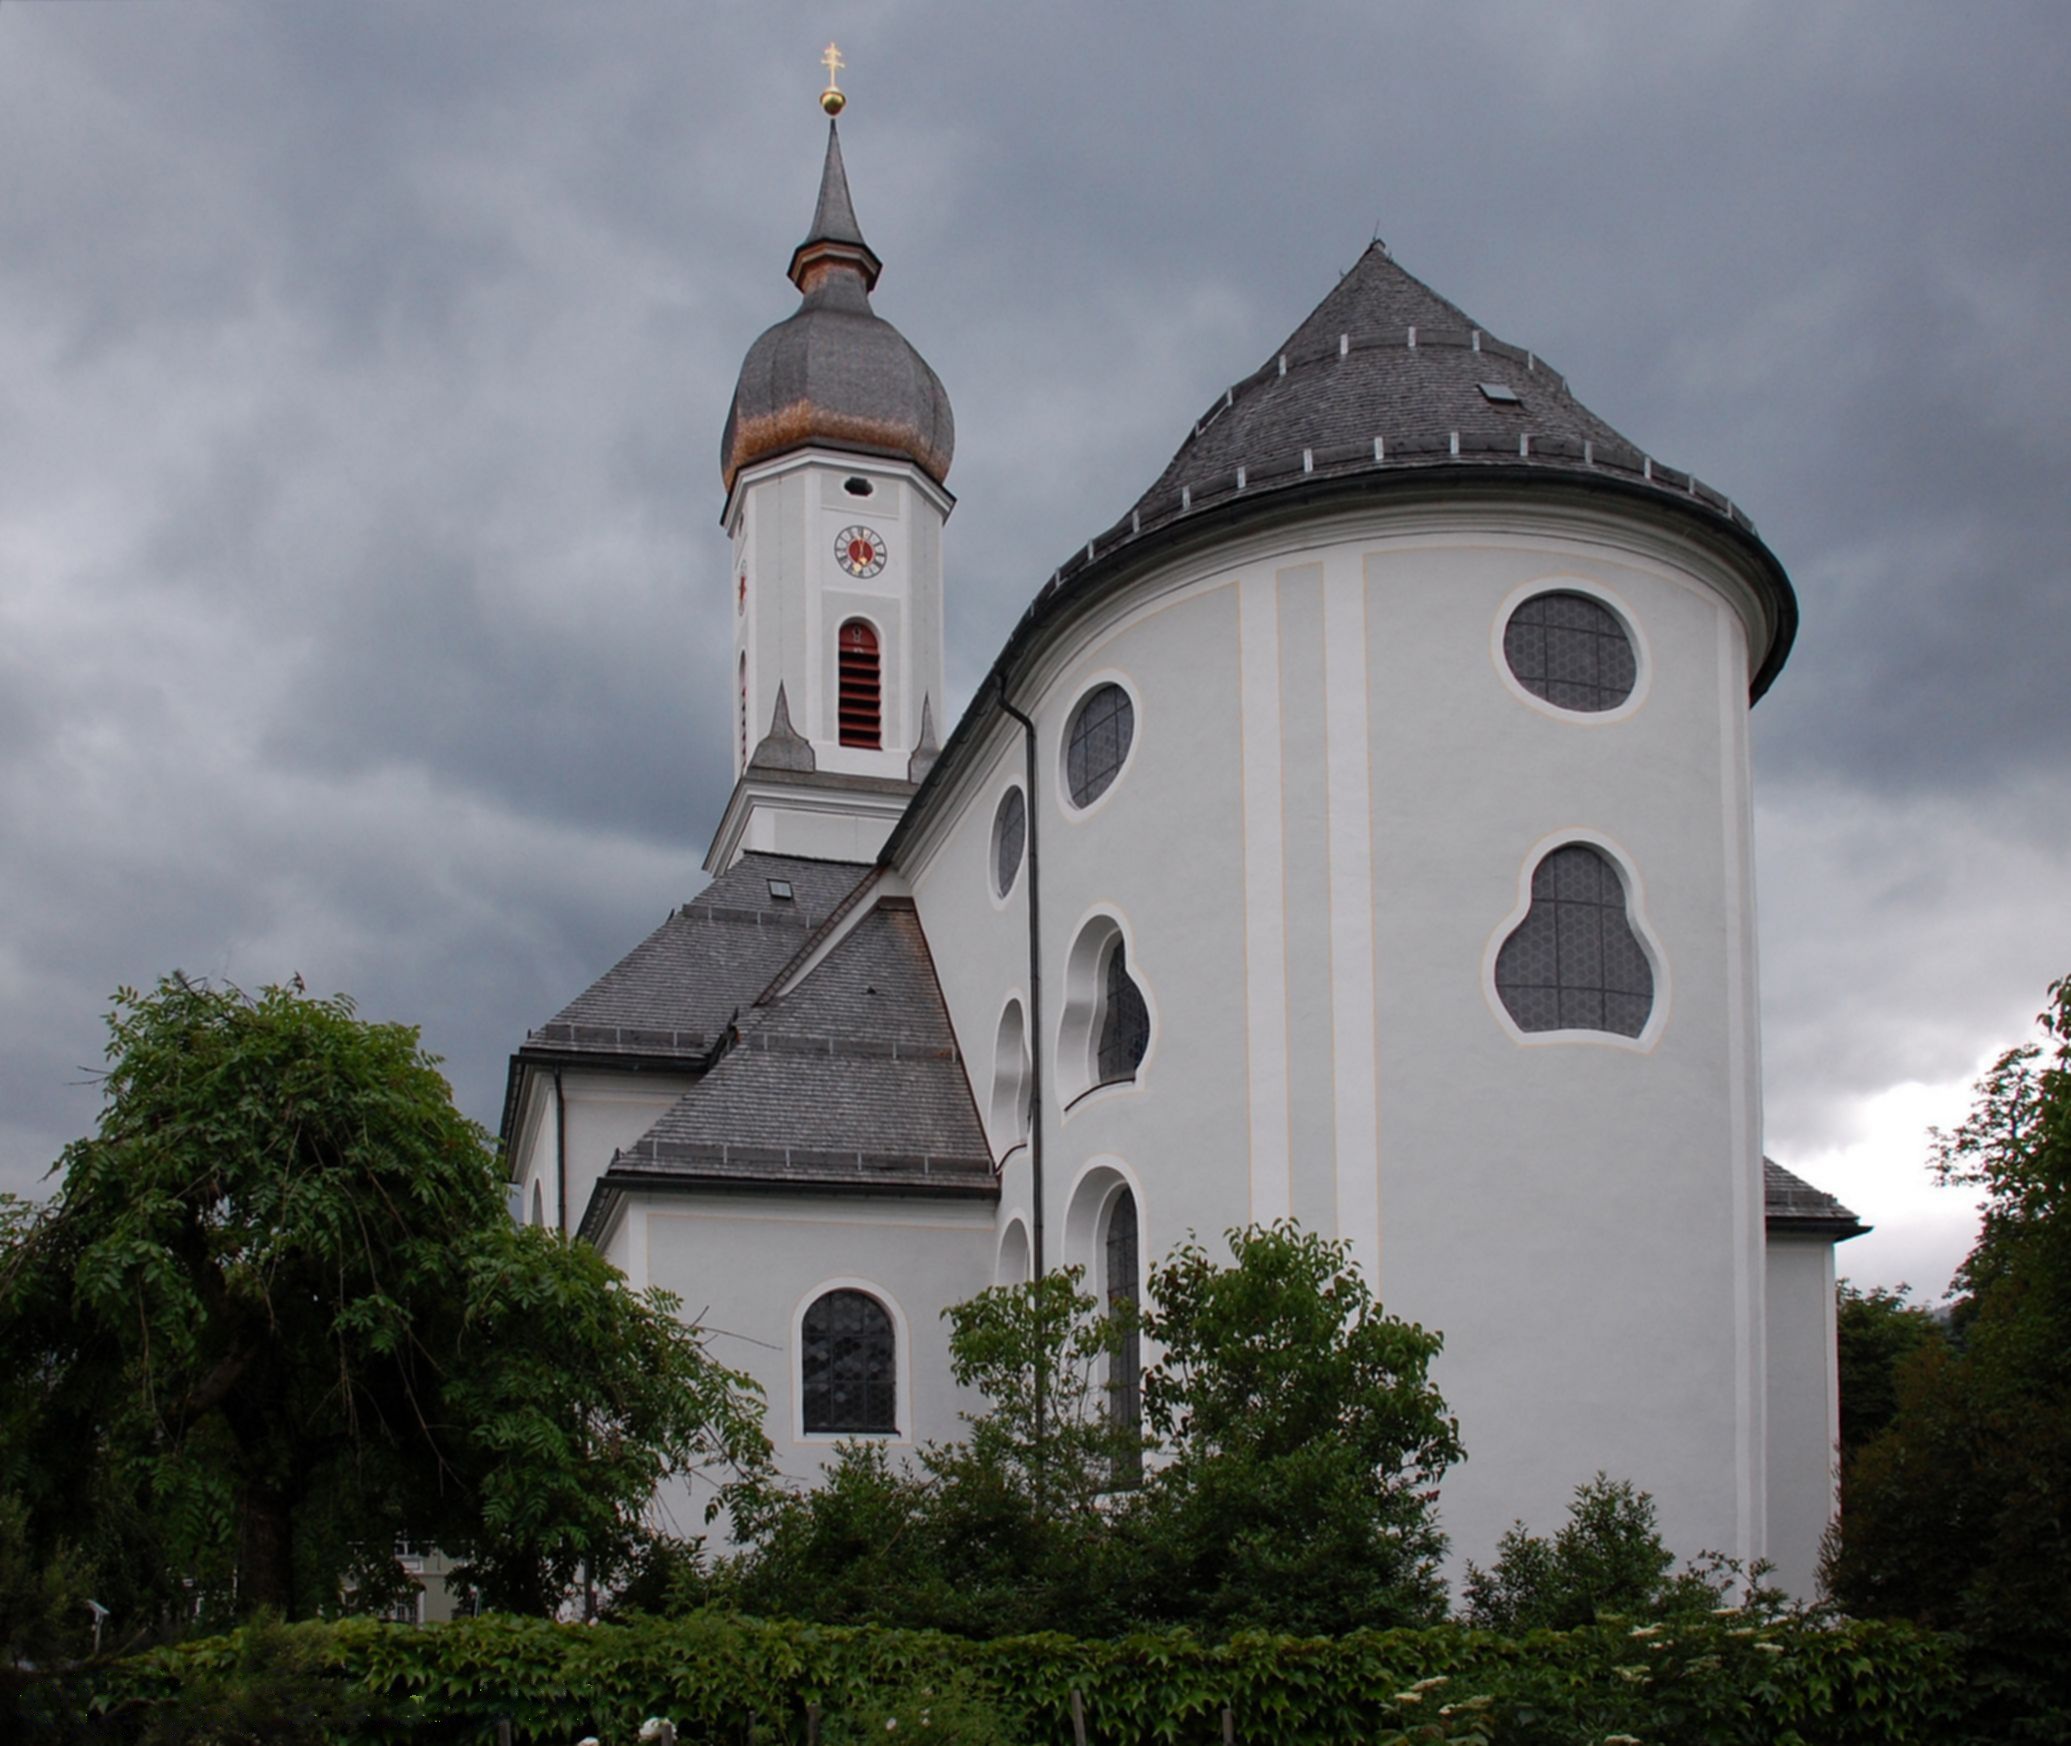
architecture, sky, building, chateau, village, europe, tower, church, cathedral, chapel, gothic, place of worship, bell tower, catholic, alps, steeple, monastery, germany, bavaria, garmisch, garmisch partenkirchen, spanish missions in california